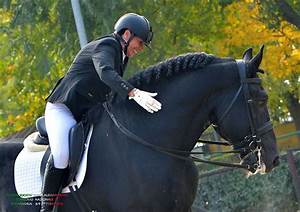
Label: cavallo